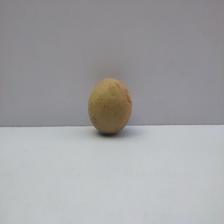
Size: Medium